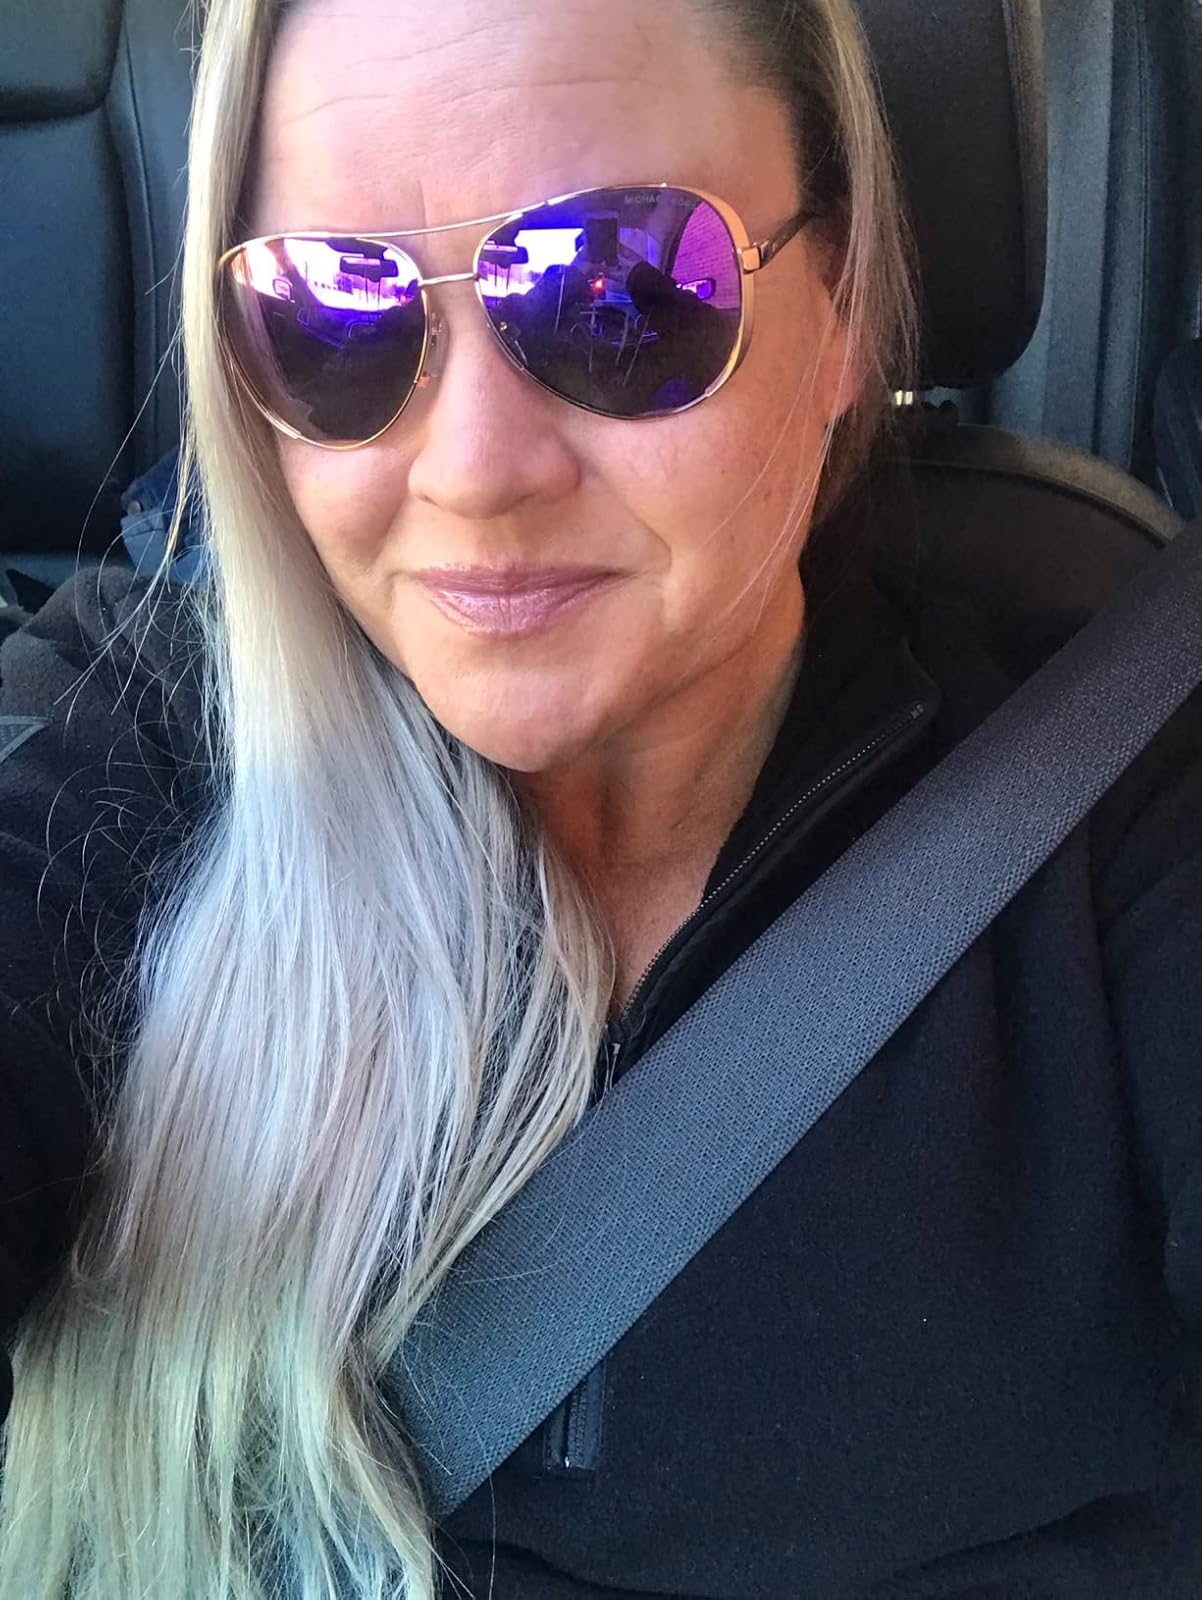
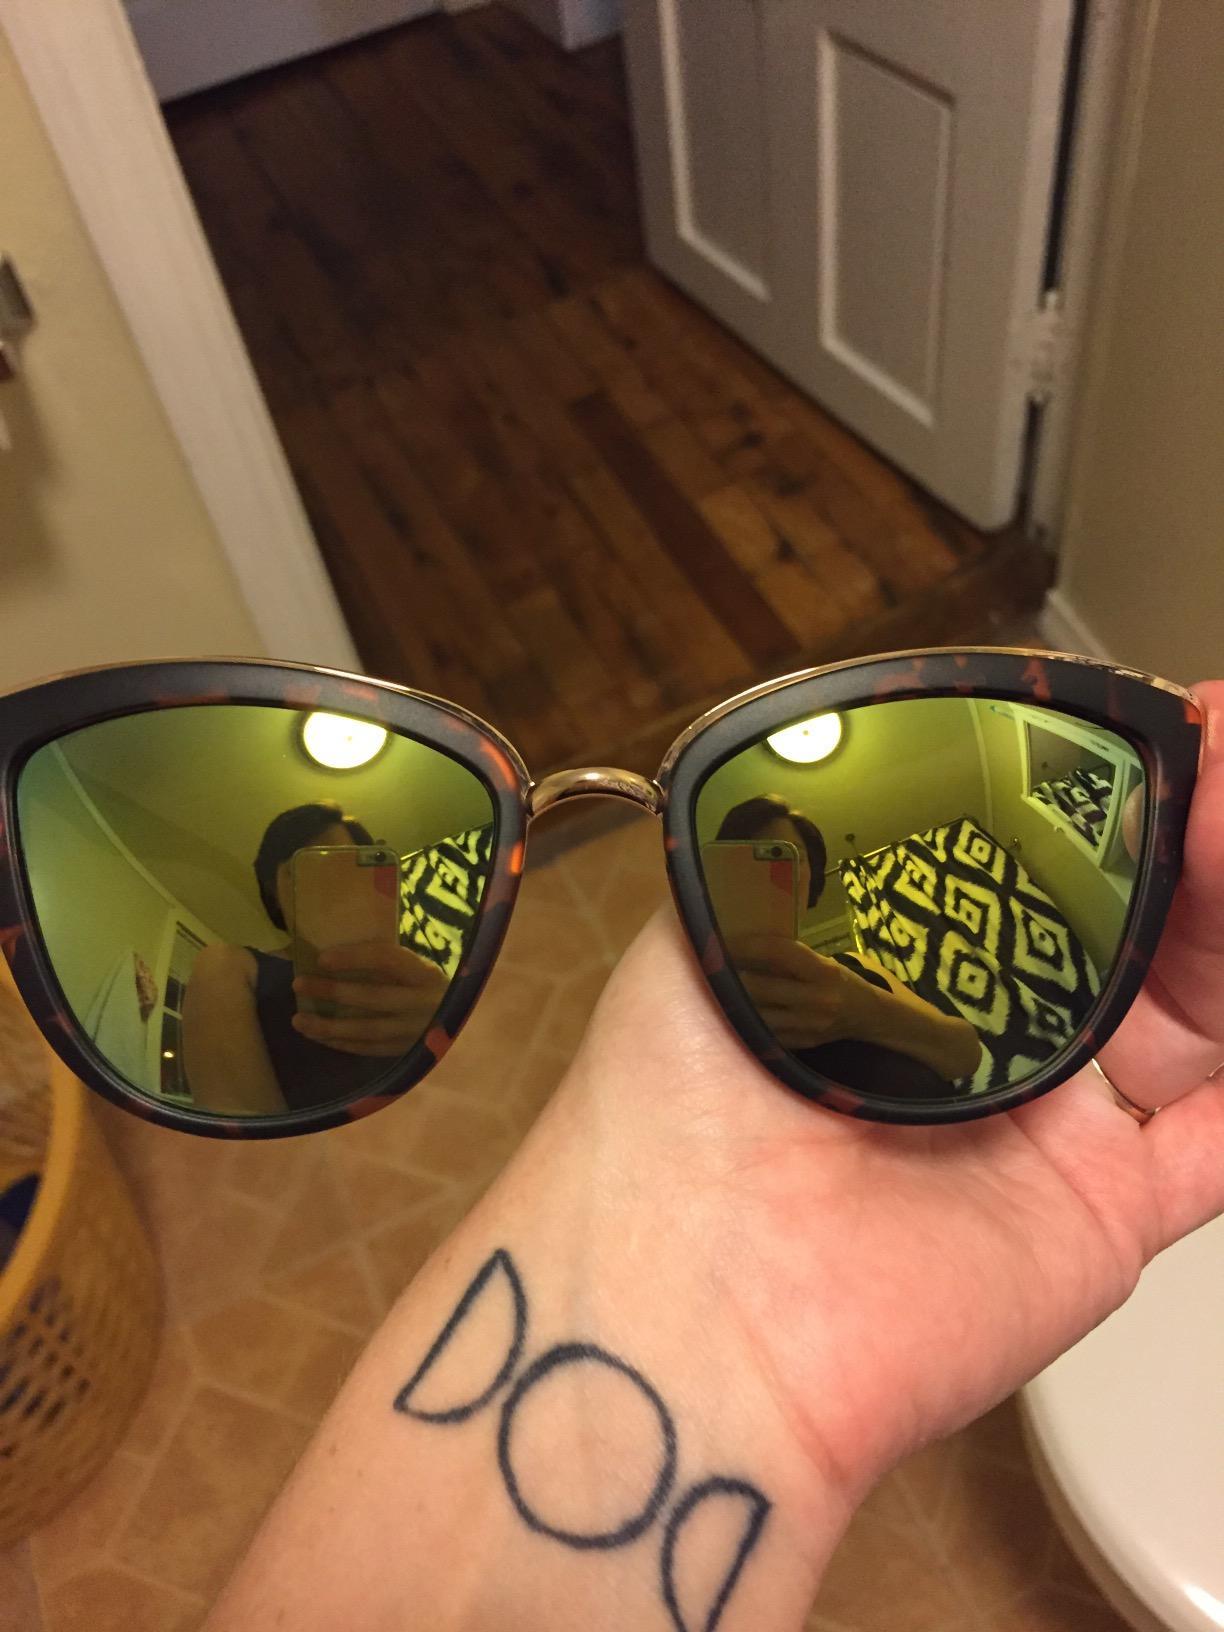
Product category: accessories_sunglasses
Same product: no